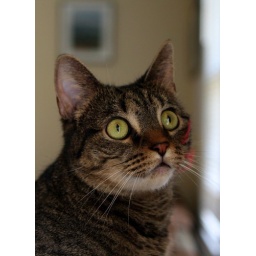
Glinda was playing with a red feathery boa cat toy and ended up with the feathers all over her!